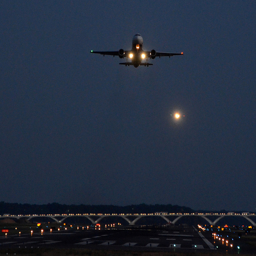
A lit up air plane flies over a runway.
An airplane hovers above a runway at night.
Jet taking off over the airport runway at night.
An airplane taking off from an airport at night.
A white jet airliner passing over a bridge at night.